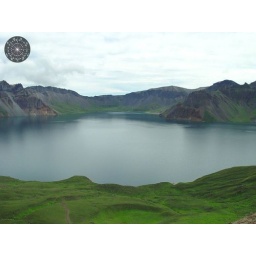
A lake on the top of Chang Bai mountain in China north.